Hayyim Isaac Algazi

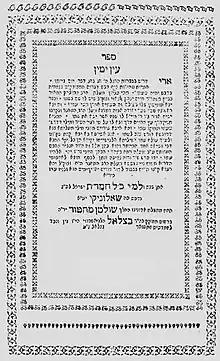
Title page of "" ' En Yamin""

Hayyim Isaac Algazi (died 1819) was the Chief Rabbi of Smyrna in late 18th century.